Postal codes in Belgium

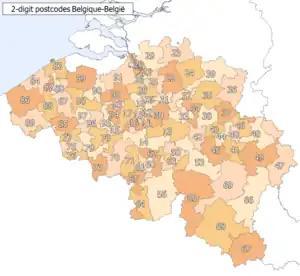
2-digit postcode areas Belgium (defined through the first two postcode digits)

Postal codes in Belgium are numeric and consist of 4 numbers. The first digit indicates the province (except for the 3xxx numbers that are shared by the eastern part of Flemish Brabant and Limburg, the 6xxx that are shared between the Hainaut and Luxembourg province, and the 1xxx that are shared by the Brussels Capital Region, the western part of Flemish Brabant and Walloon Brabant). The more zeros there are, the higher the number of inhabitants of that city in the province. For example: Bruges (Brugge) is the capital and largest urban centre of the coastal province of West Flanders so it gets the 8000 code, the second city is Kortrijk and gets 8500.